Bell UH-1N Twin Huey

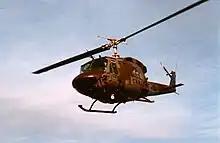
Canadian CH-135 Twin Huey serving with 408 Tactical Helicopter Squadron, 1985

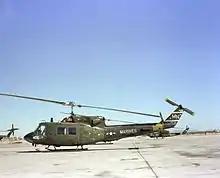
A Marine UH-1N on the flight line at NAS Whiting Field, Florida, 1982

The US military quickly took an interest in the UH-1N and some officials were keen to quickly procure the type, yet the procurement came close to not happening. It was opposed by the chairman of the House Armed Services Committee at the time, L. Mendel Rivers, who disliked that the UH-1N's Pratt & Whitney Canada PT6T engines were produced in Canada. The Liberal Canadian government of the time had not supported US involvement in Vietnam and had also opposed US policies in Southeast Asia, as well as accepting US draft dodgers. Rivers was also concerned that procuring the engines would result in a trade deficit situation with Canada. Congress only approved the Twin Huey purchase when it was assured that a US source would be found for the PT6T/T400 engines. Despite these concerns, the sale was permitted and the United States military services ordered 294 Bell 212s under the designation "UH-1N", with deliveries commencing in 1970.